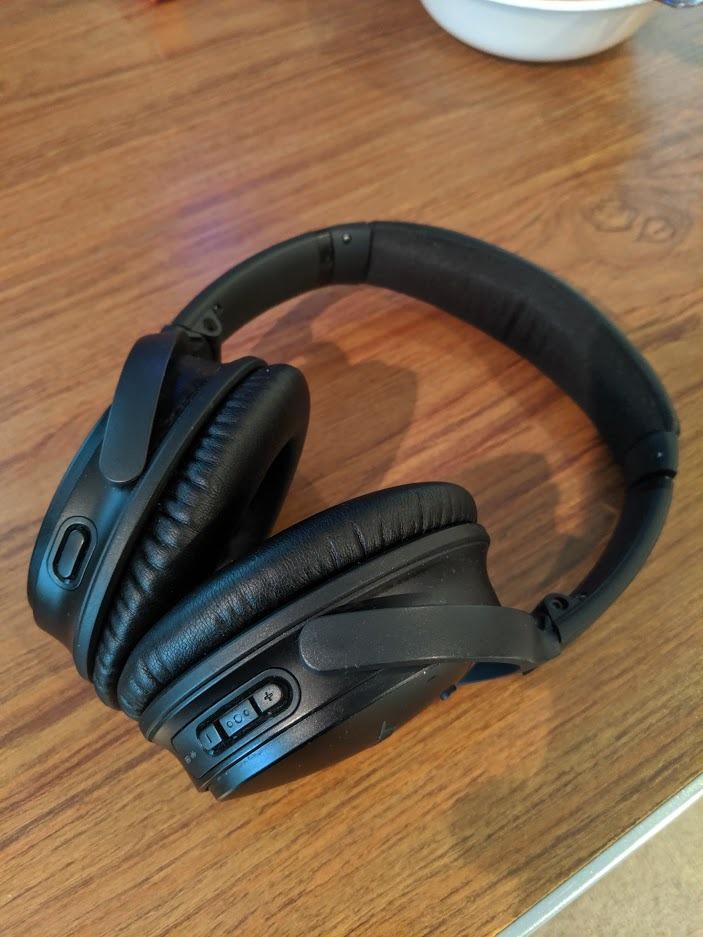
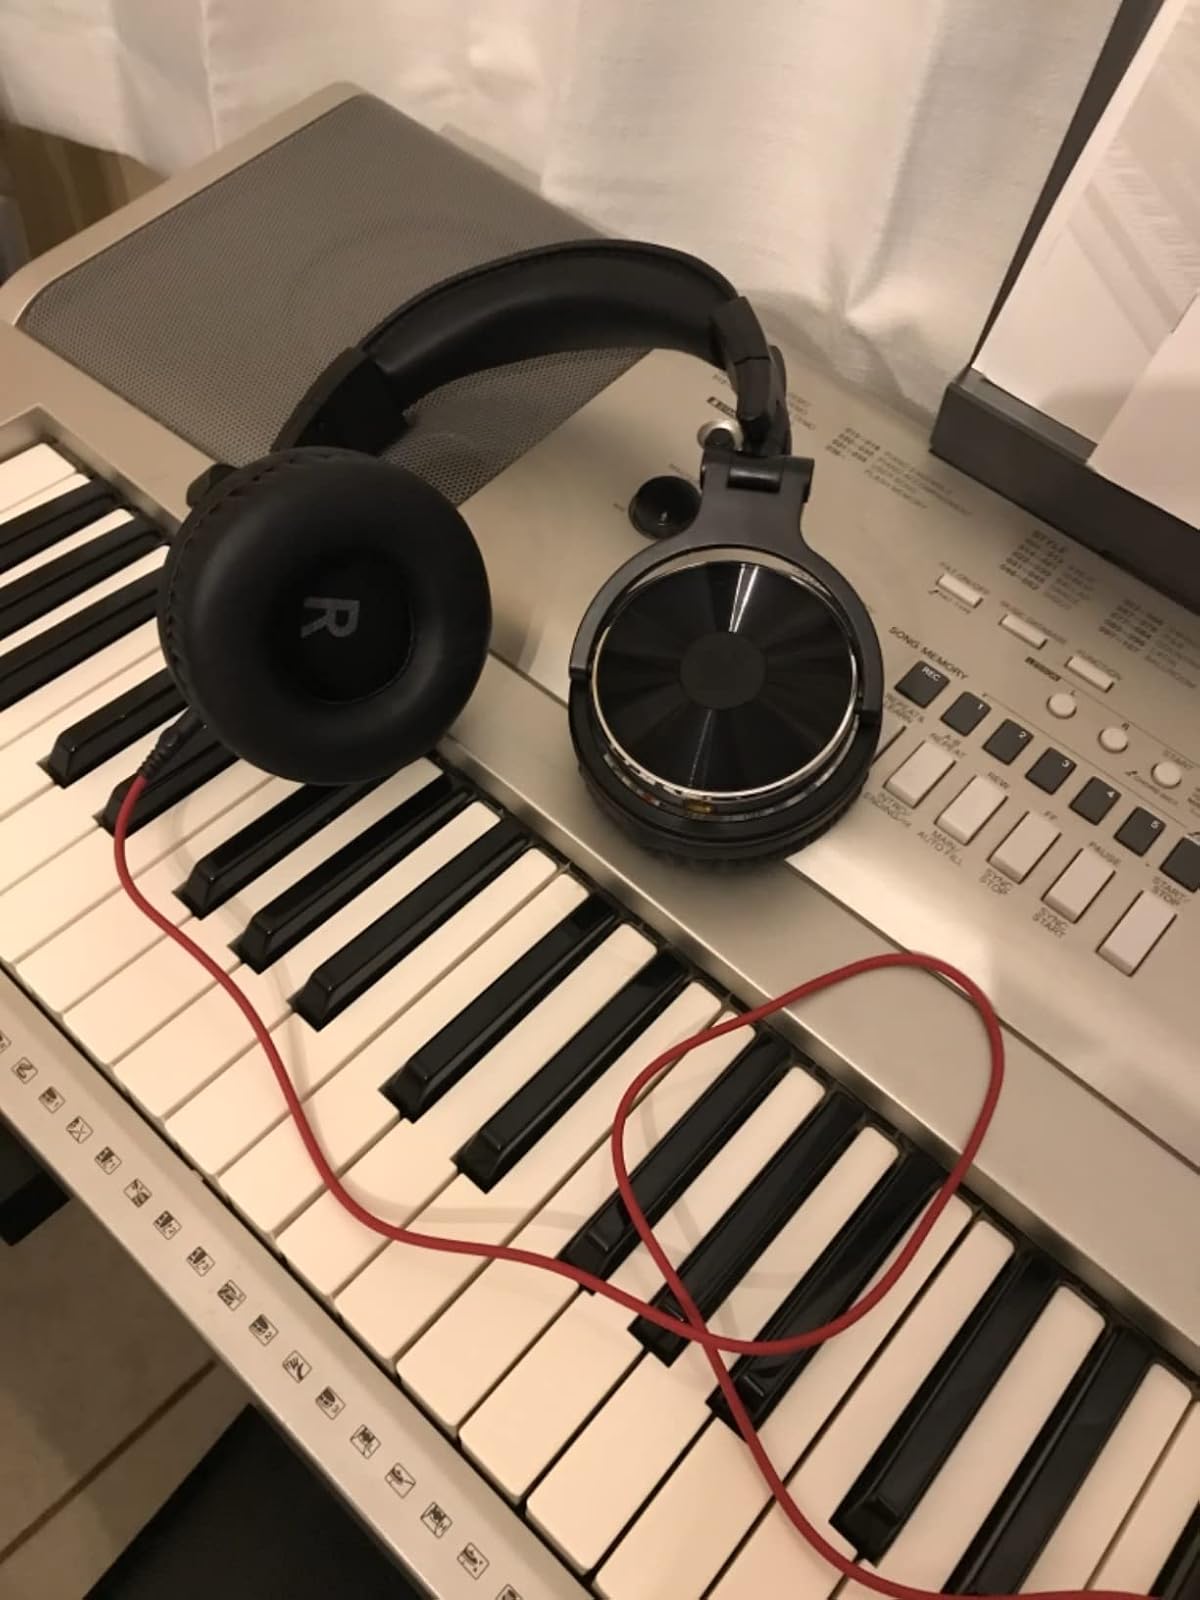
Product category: headphones
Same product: no